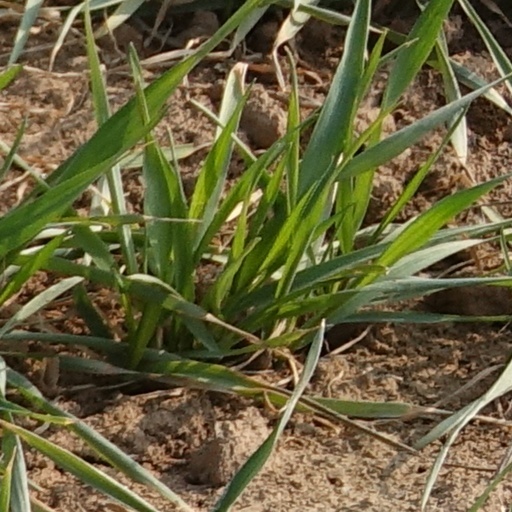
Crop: wheat